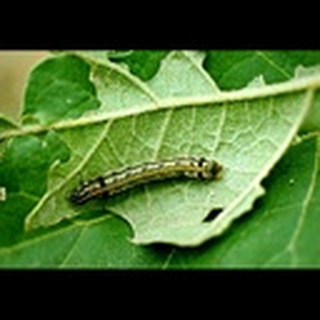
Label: cotton_army_worm